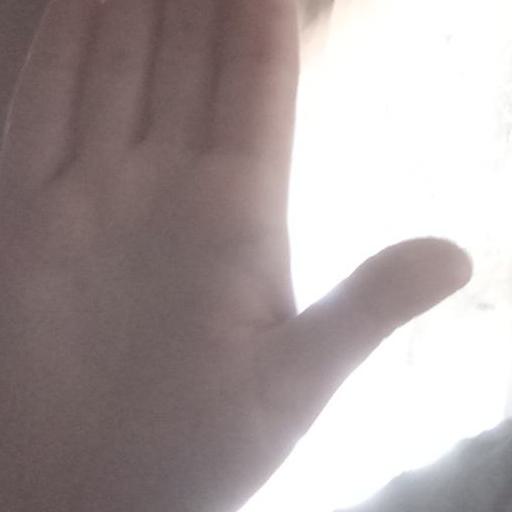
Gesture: stop